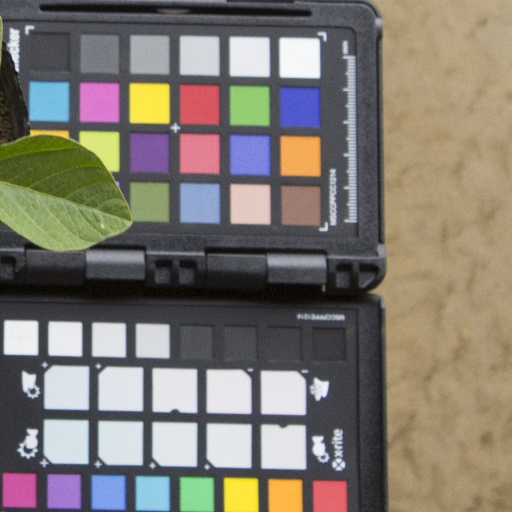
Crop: soybean